The Little Foxes (film)

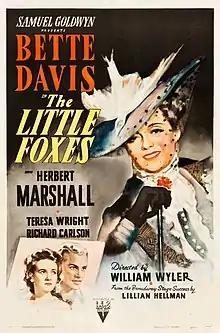
Theatrical release poster by William Rose

The Little Foxes is a 1941 American drama film directed by William Wyler. The screenplay by Lillian Hellman is based on her 1939 play "The Little Foxes". Hellman's ex-husband Arthur Kober, Dorothy Parker and her husband Alan Campbell contributed additional scenes and dialogue.